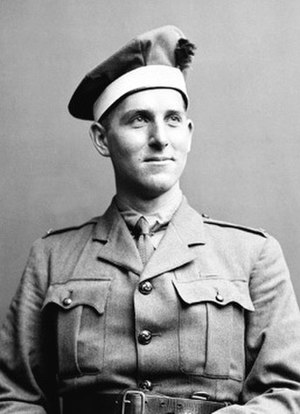
Thomas Dinesen
Thomas Fasti Dinesen var en dansk forfatter, soldat og civilingeniør, søn af Wilhelm Dinesen og bror til Karen Blixen. Han ligger begravet på Hørsholm Kirkegård.